Herman Koehler (end)

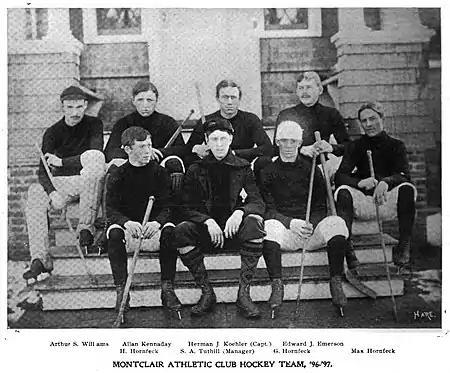
Koehler, third from the left in the top row, with the Montclair Athletic Club ice hockey team in 1896–97.

Koehler was also an amateur ice hockey player with his hometown team Montclair Athletic Club in Montclair, New Jersey. He captained the team during the 1896–97 season, and also appeared with the team in the American Amateur Hockey League in 1897–98 and 1898–99.